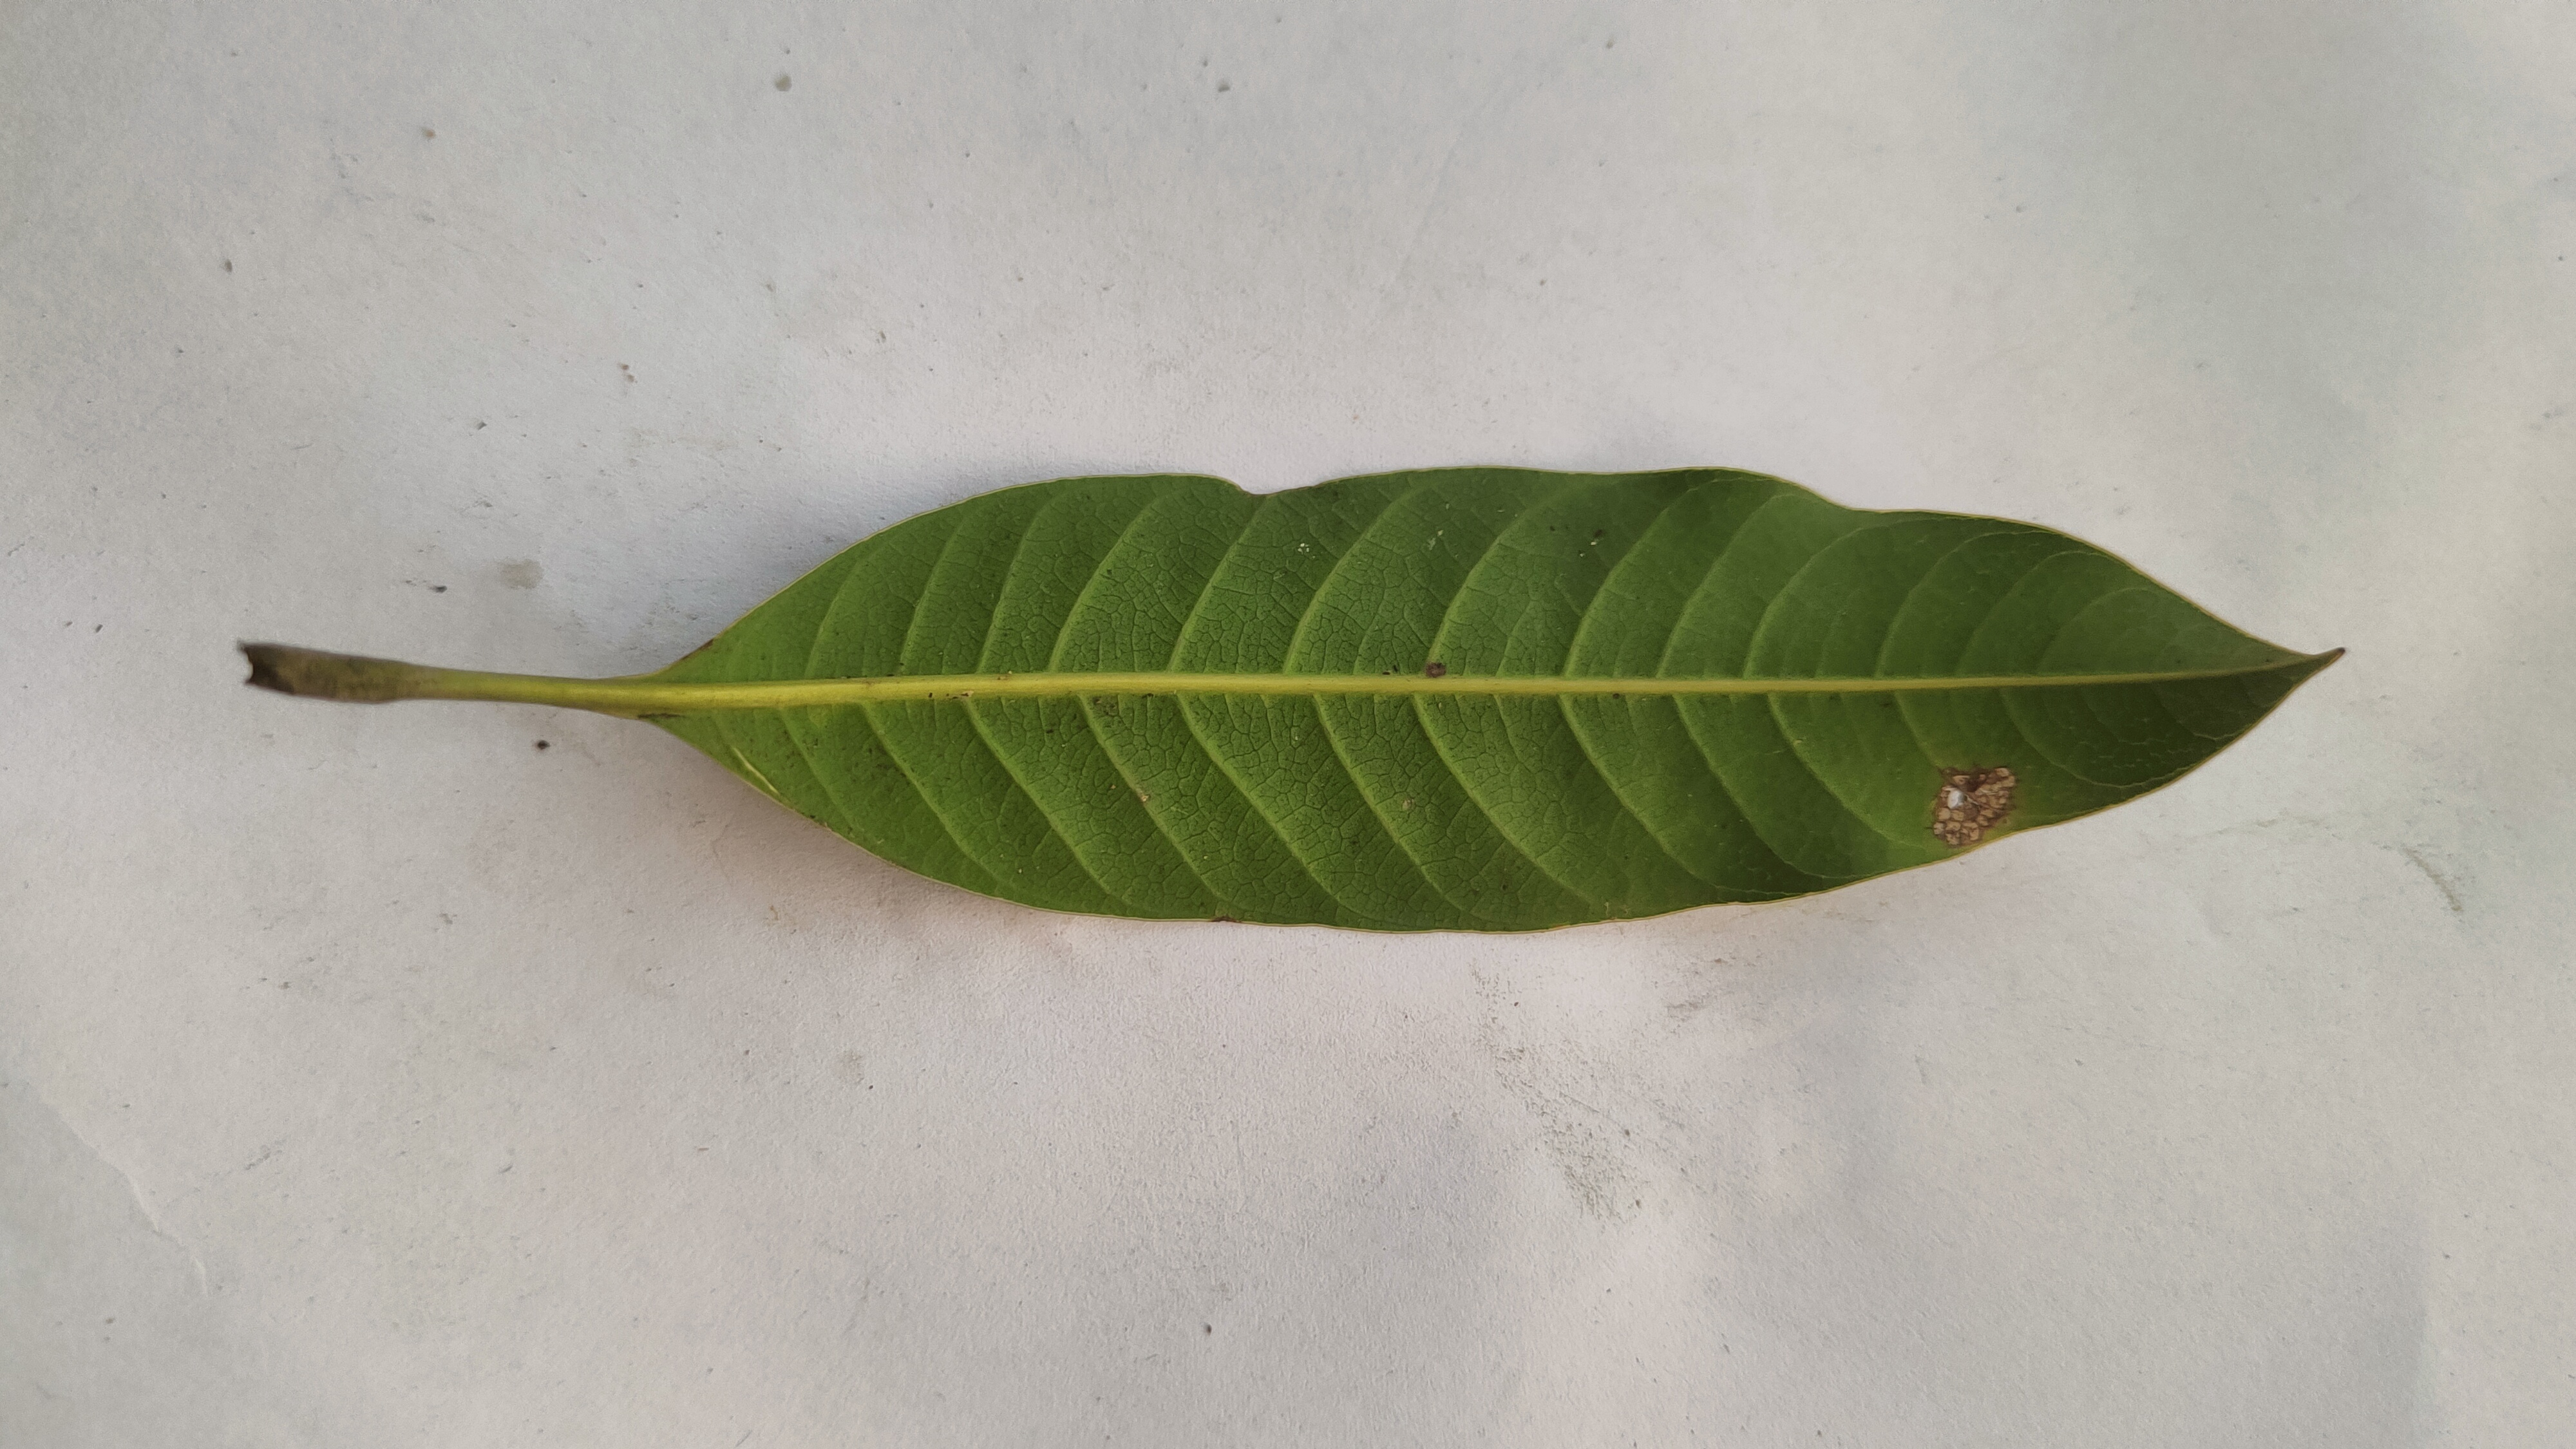
Leaf variety: Mango